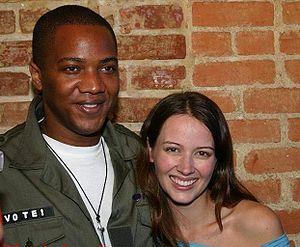
Angel est une série télévisée américaine en 110 épisodes de 42 minutes, créée par Joss Whedon et David Greenwalt et diffusée du 5 octobre 1999 au 19 mai 2004 sur le réseau The WB. C'est une série dérivée de la série télévisée Buffy contre les vampires.